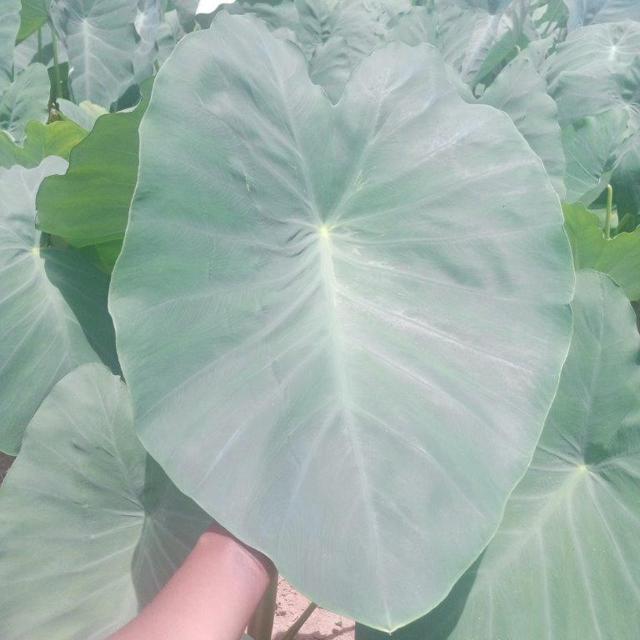
Label: Healthy